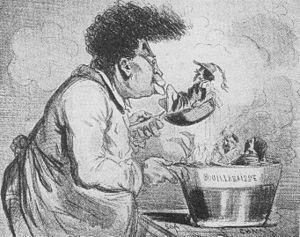
La gastronomie est l'ensemble des règles qui définissent l'art de faire bonne chère.
Alexandre Dumas est un écrivain français né le 24 juillet 1802 à Villers-Cotterêts et mort le 5 décembre 1870 au hameau de Puys, ancienne commune de Neuville-lès-Dieppe, aujourd'hui intégrée à Dieppe.